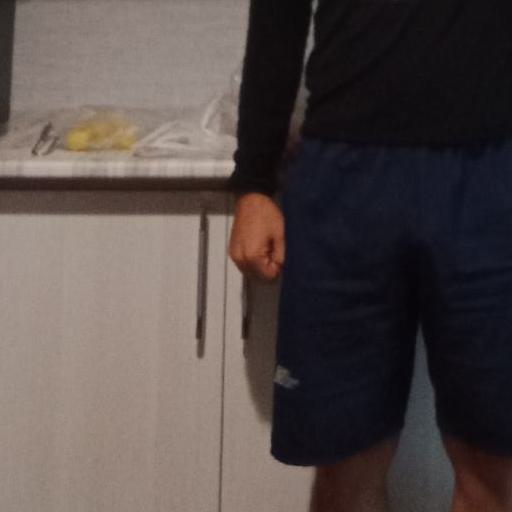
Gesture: no_gesture